Rhexia

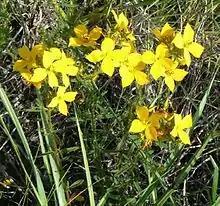
Rhexia lutea

Ionta "et al". (2007) reconstructed phylogeny of "Rhexia" species based on molecular data (nuclear ribosomal DNA and chloroplast DNA sequence) and morphological data. The analyses supported a phylogenetic tree with three major clades: (1) R. petiolata" clade ("R. alifanus, R. nuttallii, R. petiolata"); (2) R. mariana" clade ("R. mariana"); and (3) "R.virginica" clade ("R.virginica, R. aristosa"). Remaining species showed incongruence between nuclear ribosomal DNA tree and chloroplast DNA tree ("R. lutea, R. nashii, R. salicifolia") and/or multiple alleles of ncpGS ("R. cubensis, R. lutea, R. nashii, R. parviflora, and R. salicifolia") implying putative hybrid origin of these species.